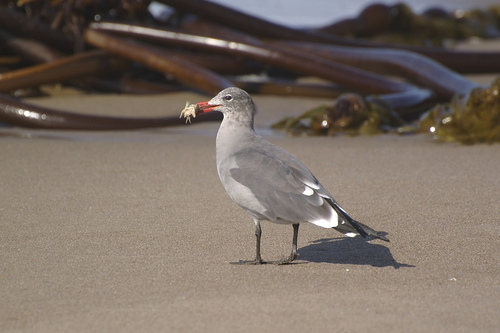
a medium sized bird with a white underbelly with grey tones on the wingsa bird with a bright red bill and gray across the whole of its body.
this bird has a gray body with white tip on it wings and a orange beak.
bird with orange beak, gray crown and nape, black outer rectrices, and dark gray tarsus and feet
this bird is grey, white, and black, and has a long bill.
this bird stands tall, has dark gray wings with white tips, and a bright red bill.
a bird with an orange beak, grey body and head with darker grey wings with white wing tips.
the bird has a long curved bill that is red, webbed feet and a grey back.
a gray and white striped bird with long ray legs, a short tail, and a long beak that is orange.
this bird has a dark orange bill, with a grey back.
Species: Heermann Gull